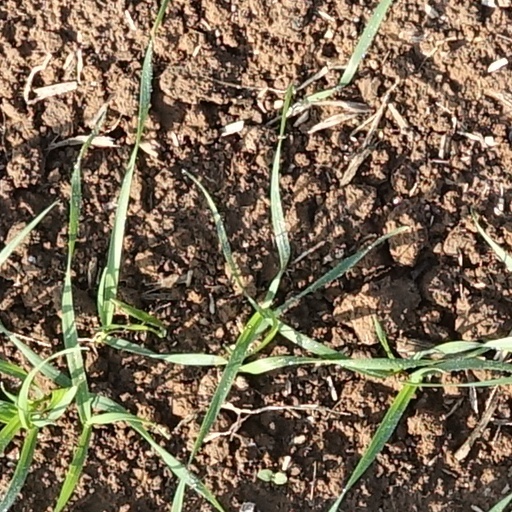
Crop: wheat